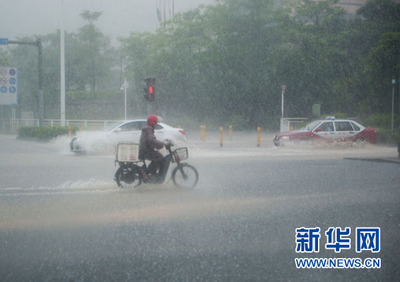
Weather: rain or strom